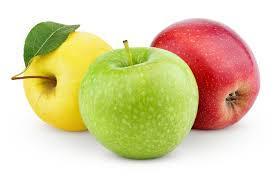
Label: apples